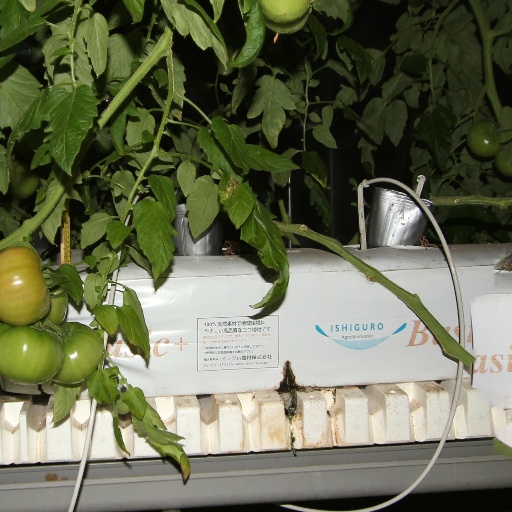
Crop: tomato